Melaleuca subulata

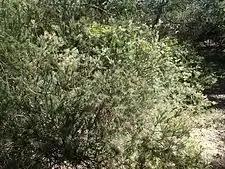
Habit in the Australian National Botanic Gardens

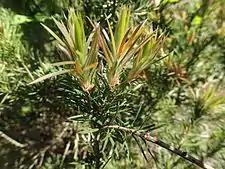
Foliage

"Melaleuca subulata" was first named in 2006 by Lyndley Craven in Novon when "Callistemon subulatus" was transferred to the present genus. "Callistemon subulatus" was first formally described by botanist Edwin Cheel in 1925 in "Proceedings of the Linnean Society of New South Wales Series". The specific epithet ("subulata") refers to the subulate shape of the leaves.